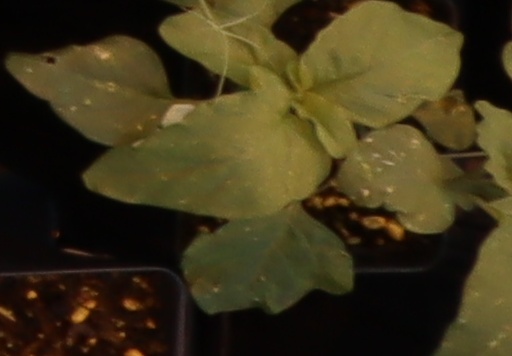
Label: Redroot Pigweed